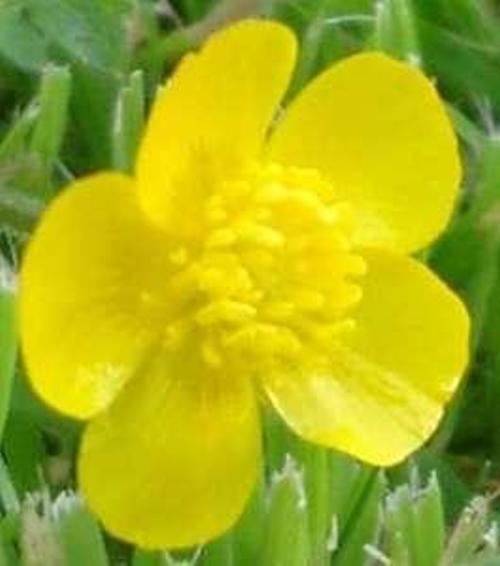
Flower: Buttercup